Epsom

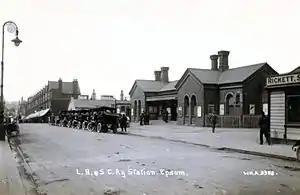
station building (LBSCR), photographed

Despite the popularity of the spring on the Common, several early visitors were critical of their experience at Epsom. The writer, Dorothy Osborne, who visited in 1653, complained that the water had to stand overnight to allow the sediment to settle before drinking. Similarly, Celia Fiennes noted that Epsom was "not a quick spring", that it was often "drank drye" and to make up the deficiency, "the people do often carry water from the Common wells to fill this in a morning; this they have found out in which makes the water weake and of little operation - unless you can have it first from the well before they can have put in any other".